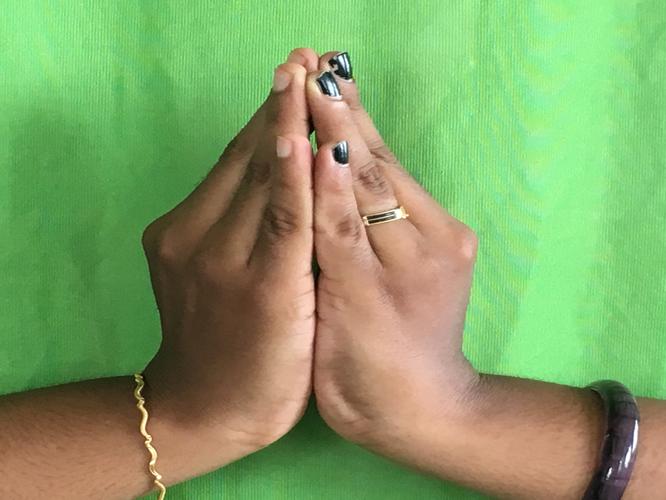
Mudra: Kapotham
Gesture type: double_hand